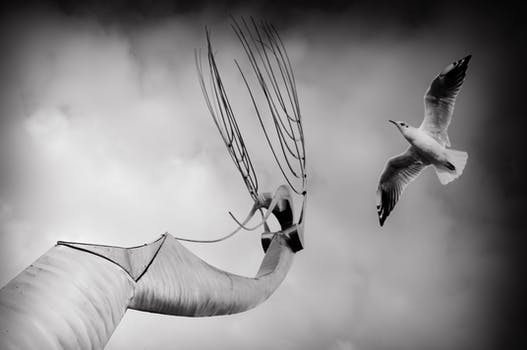
Label: No Watermark